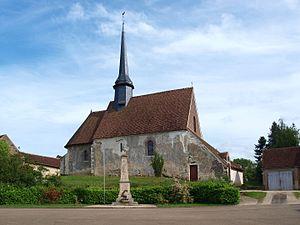
Saint-Maurice-le-Vieil (Yonne, France), église &amp
Saint-Maurice-le-Vieil est une commune française située dans le département de l'Yonne en région Bourgogne-Franche-Comté.